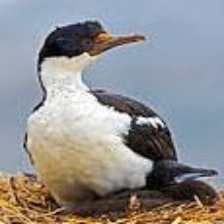
Species: AUCKLAND SHAQ
Scientific name: LEUCOCARBO COLENSOI